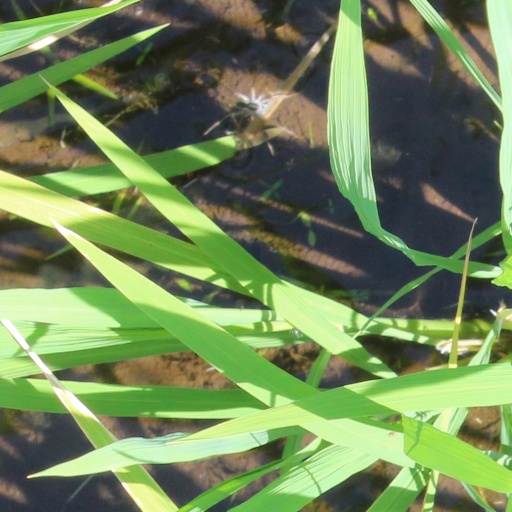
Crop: rice